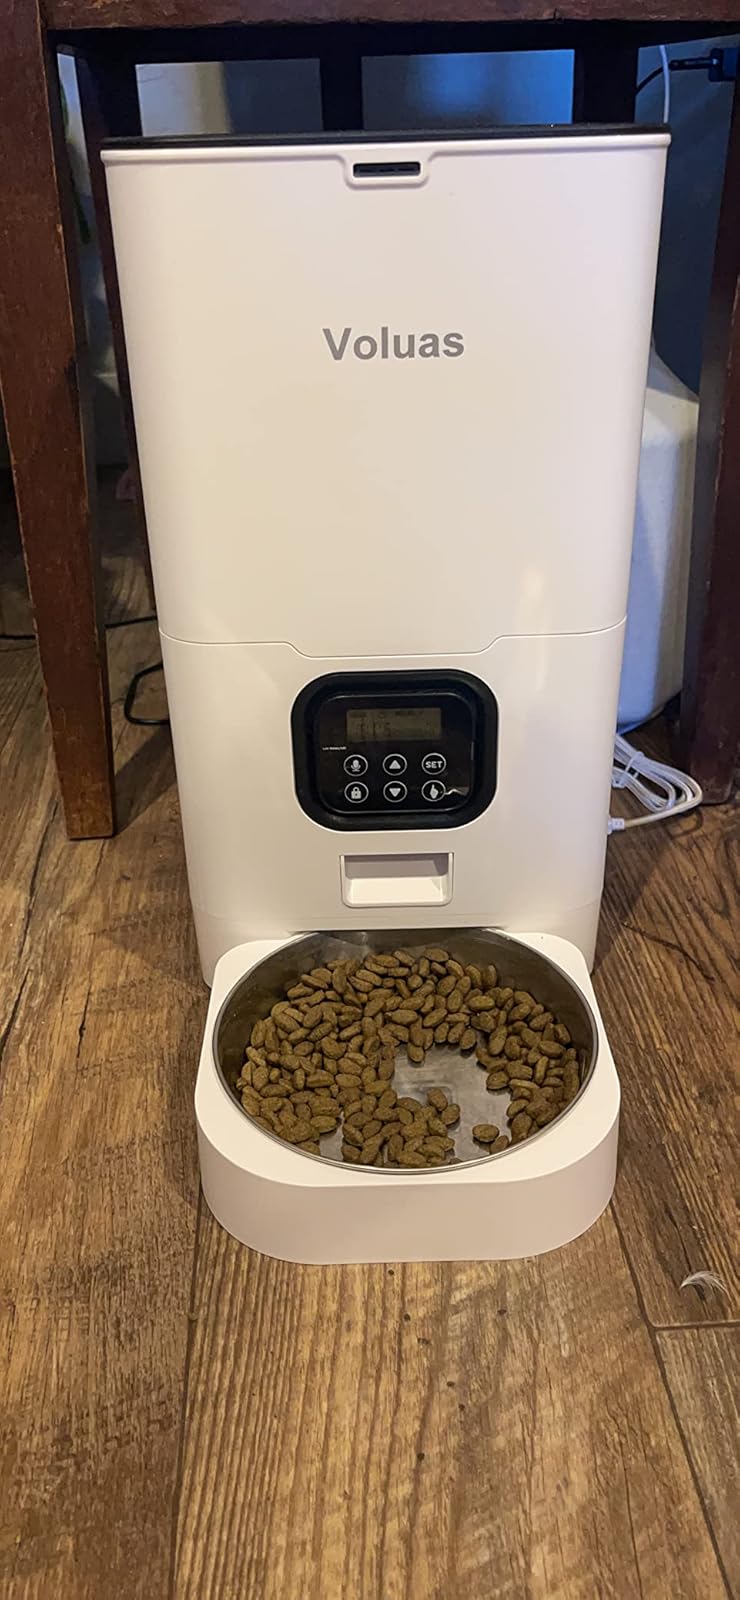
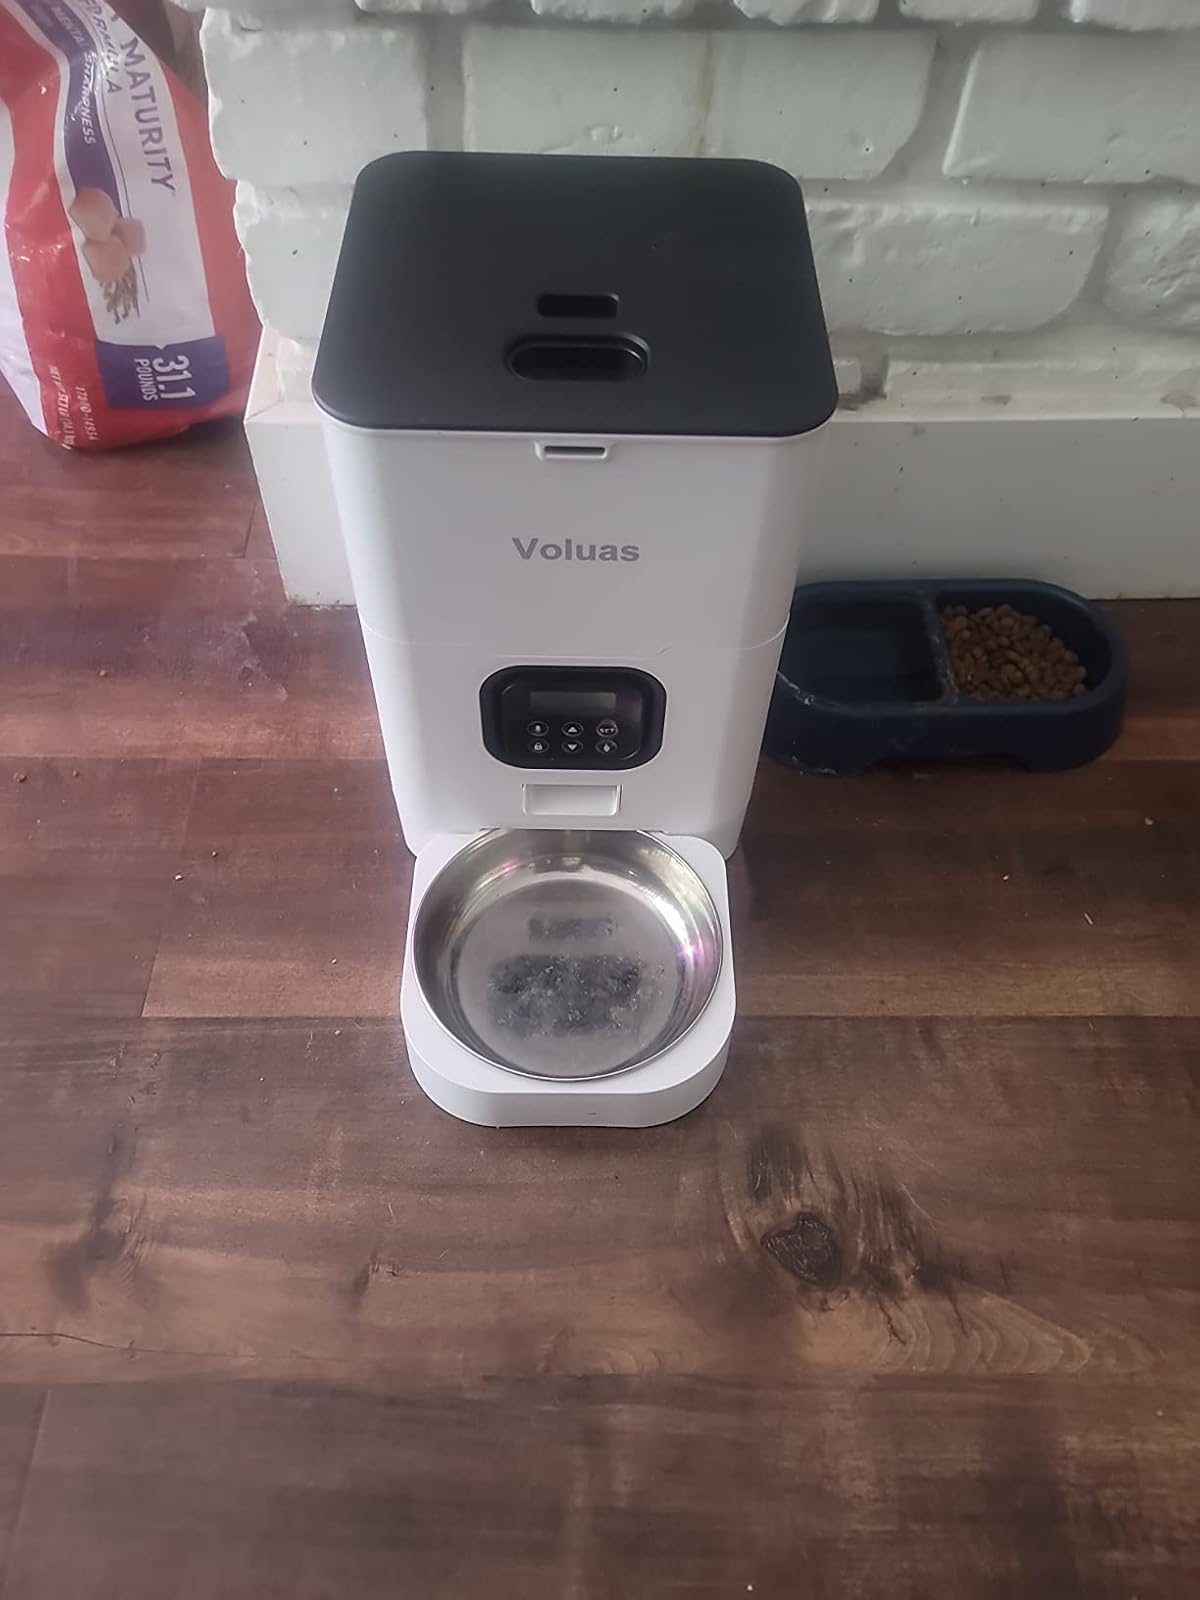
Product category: items_feeder
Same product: yes